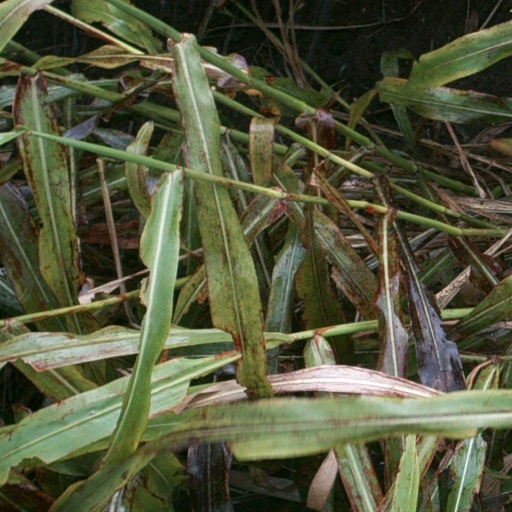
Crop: sorghum